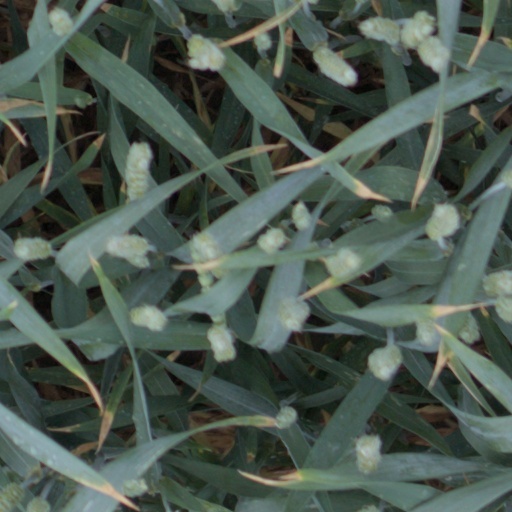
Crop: wheat